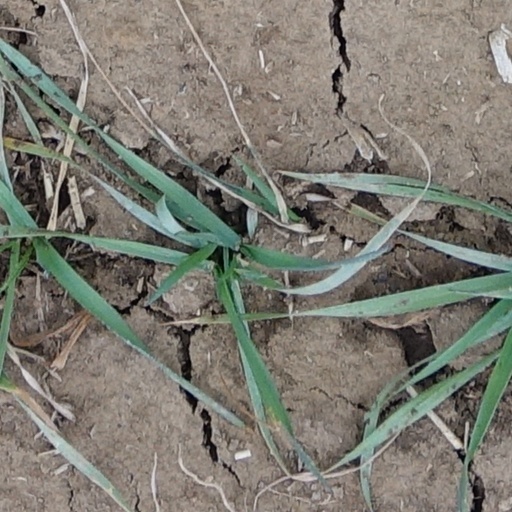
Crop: wheat